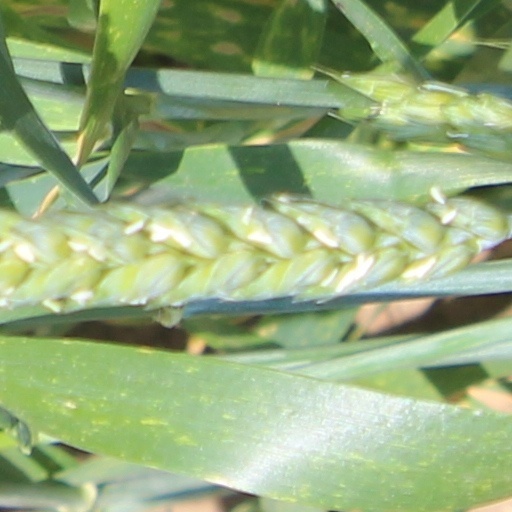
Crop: wheat